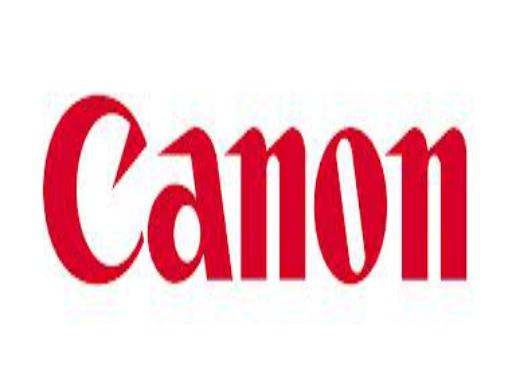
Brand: Canon
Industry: Electronic